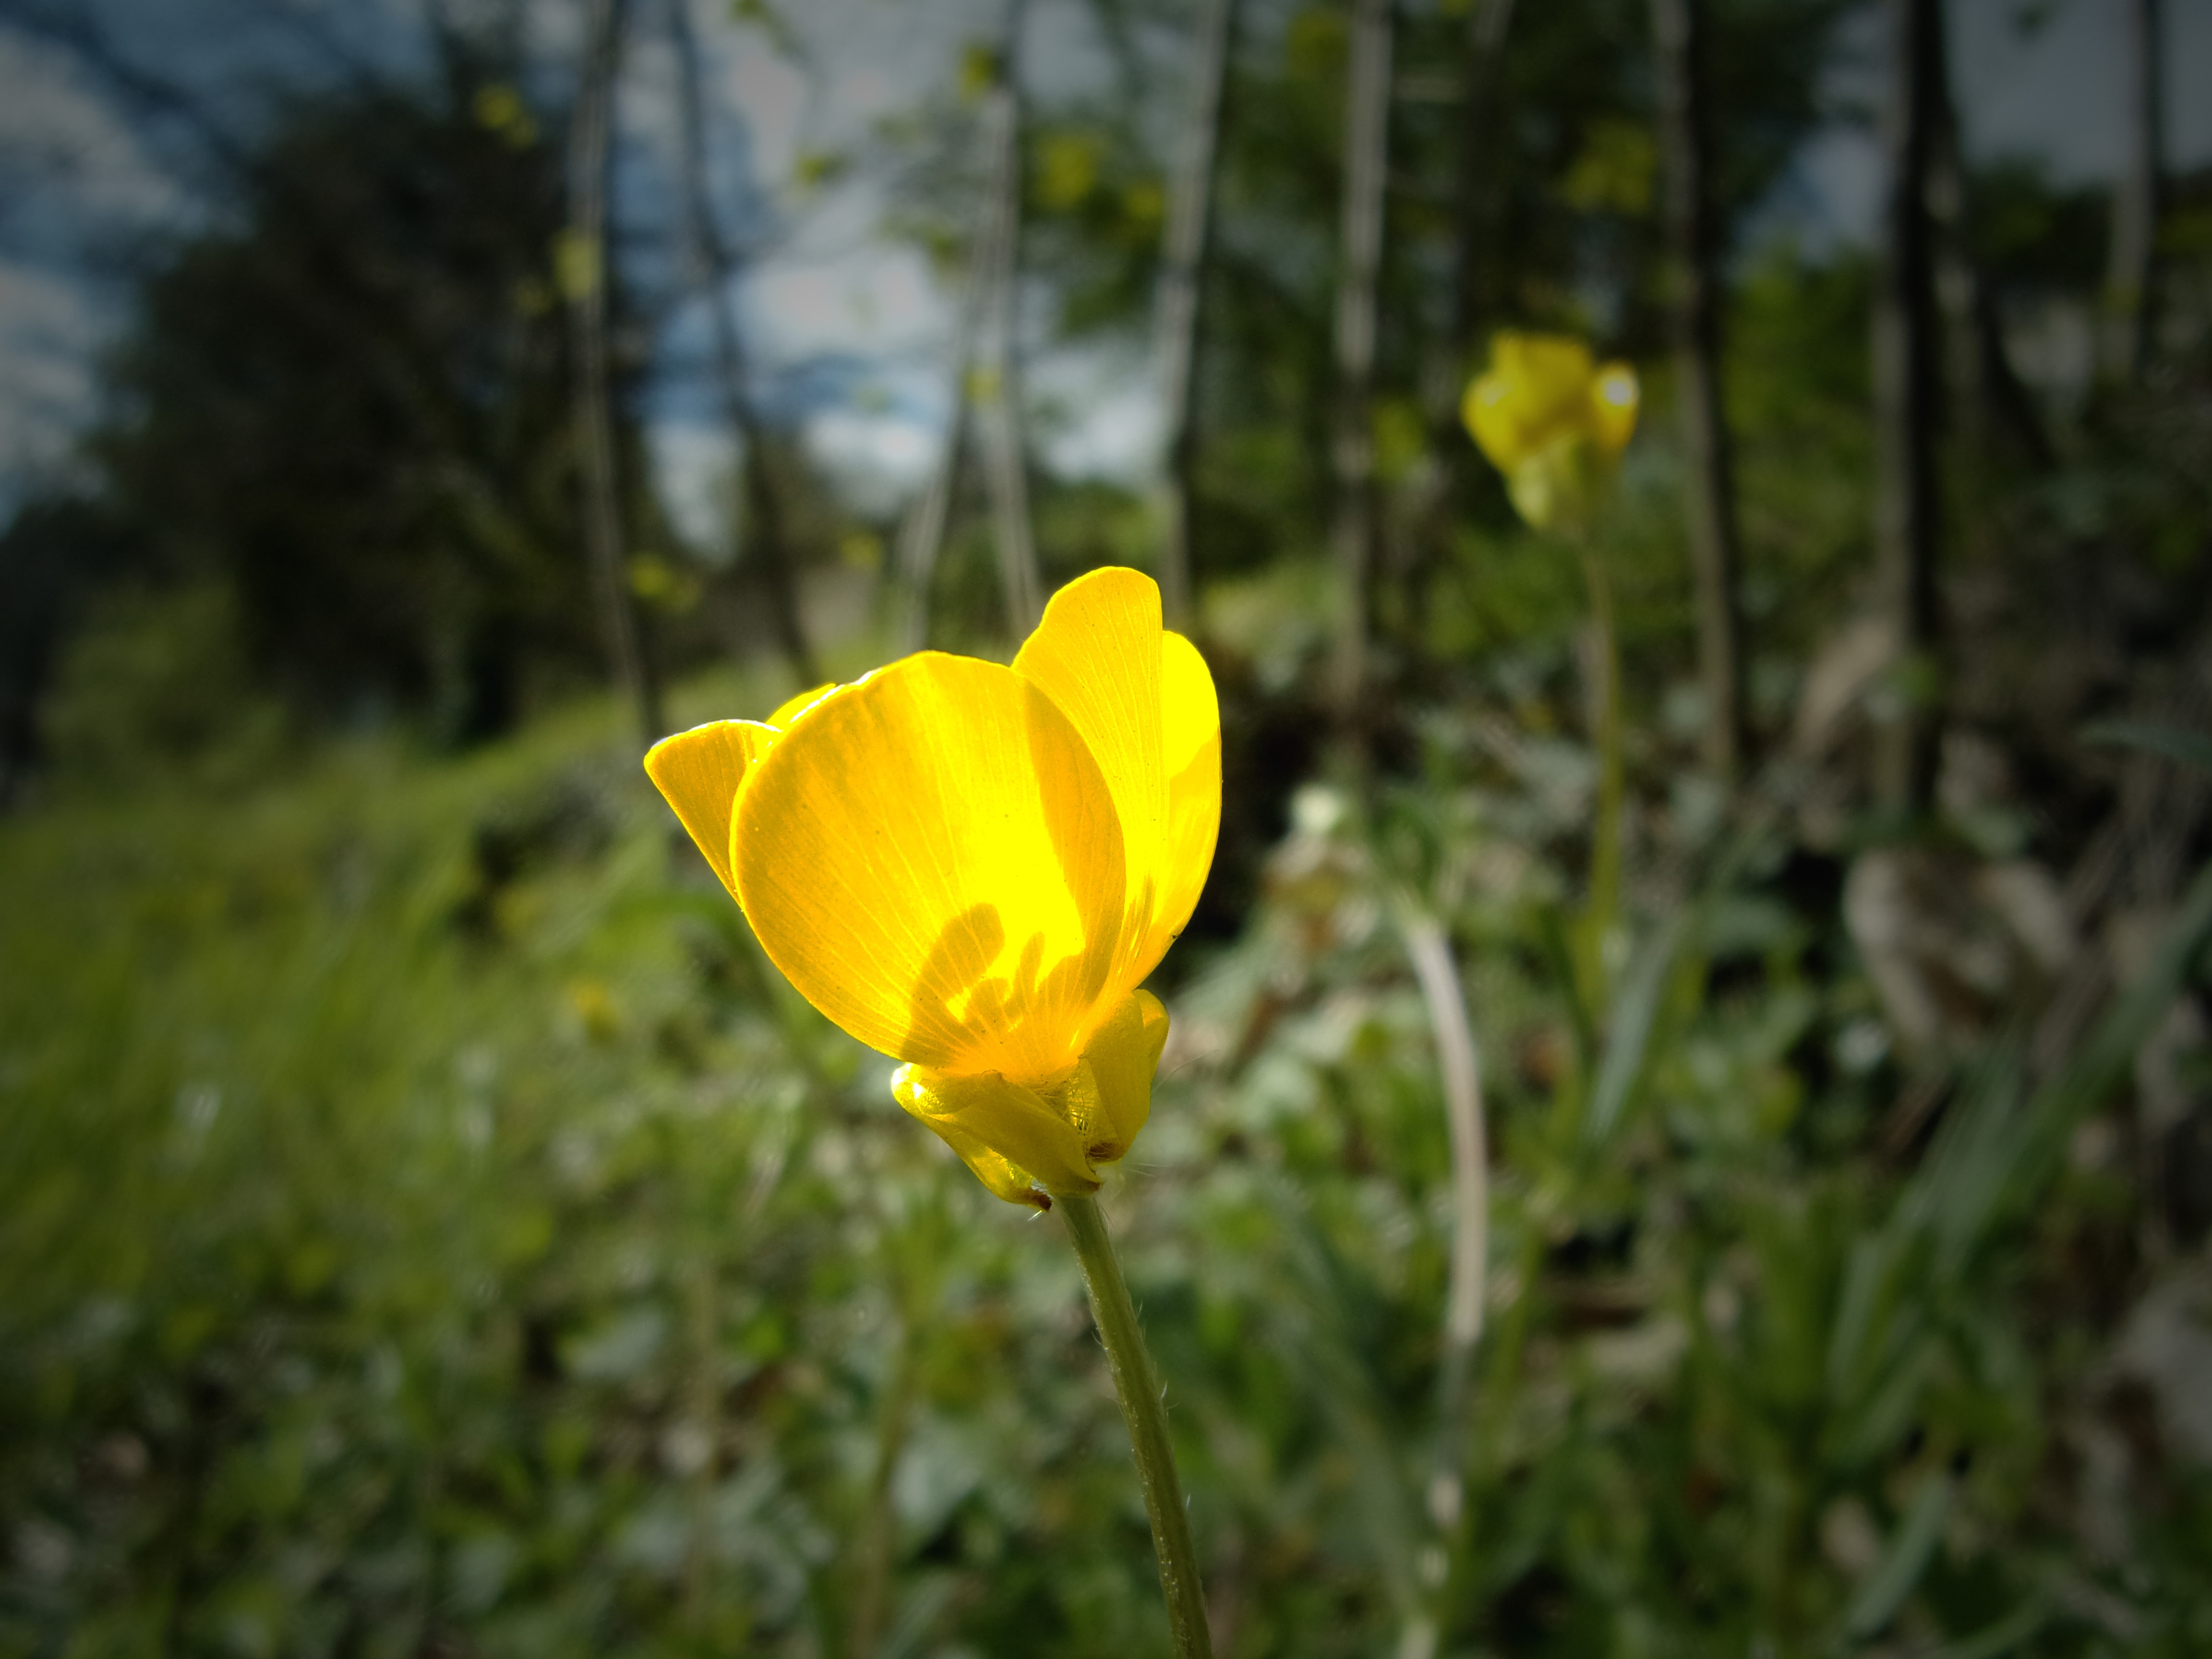
nature, plant, field, meadow, sunlight, leaf, flower, petal, country, botany, yellow, flora, yellow flower, wildflower, poppy, buttercup, macro photography, flowering plant, fleurs des champs, land plant, poppy family